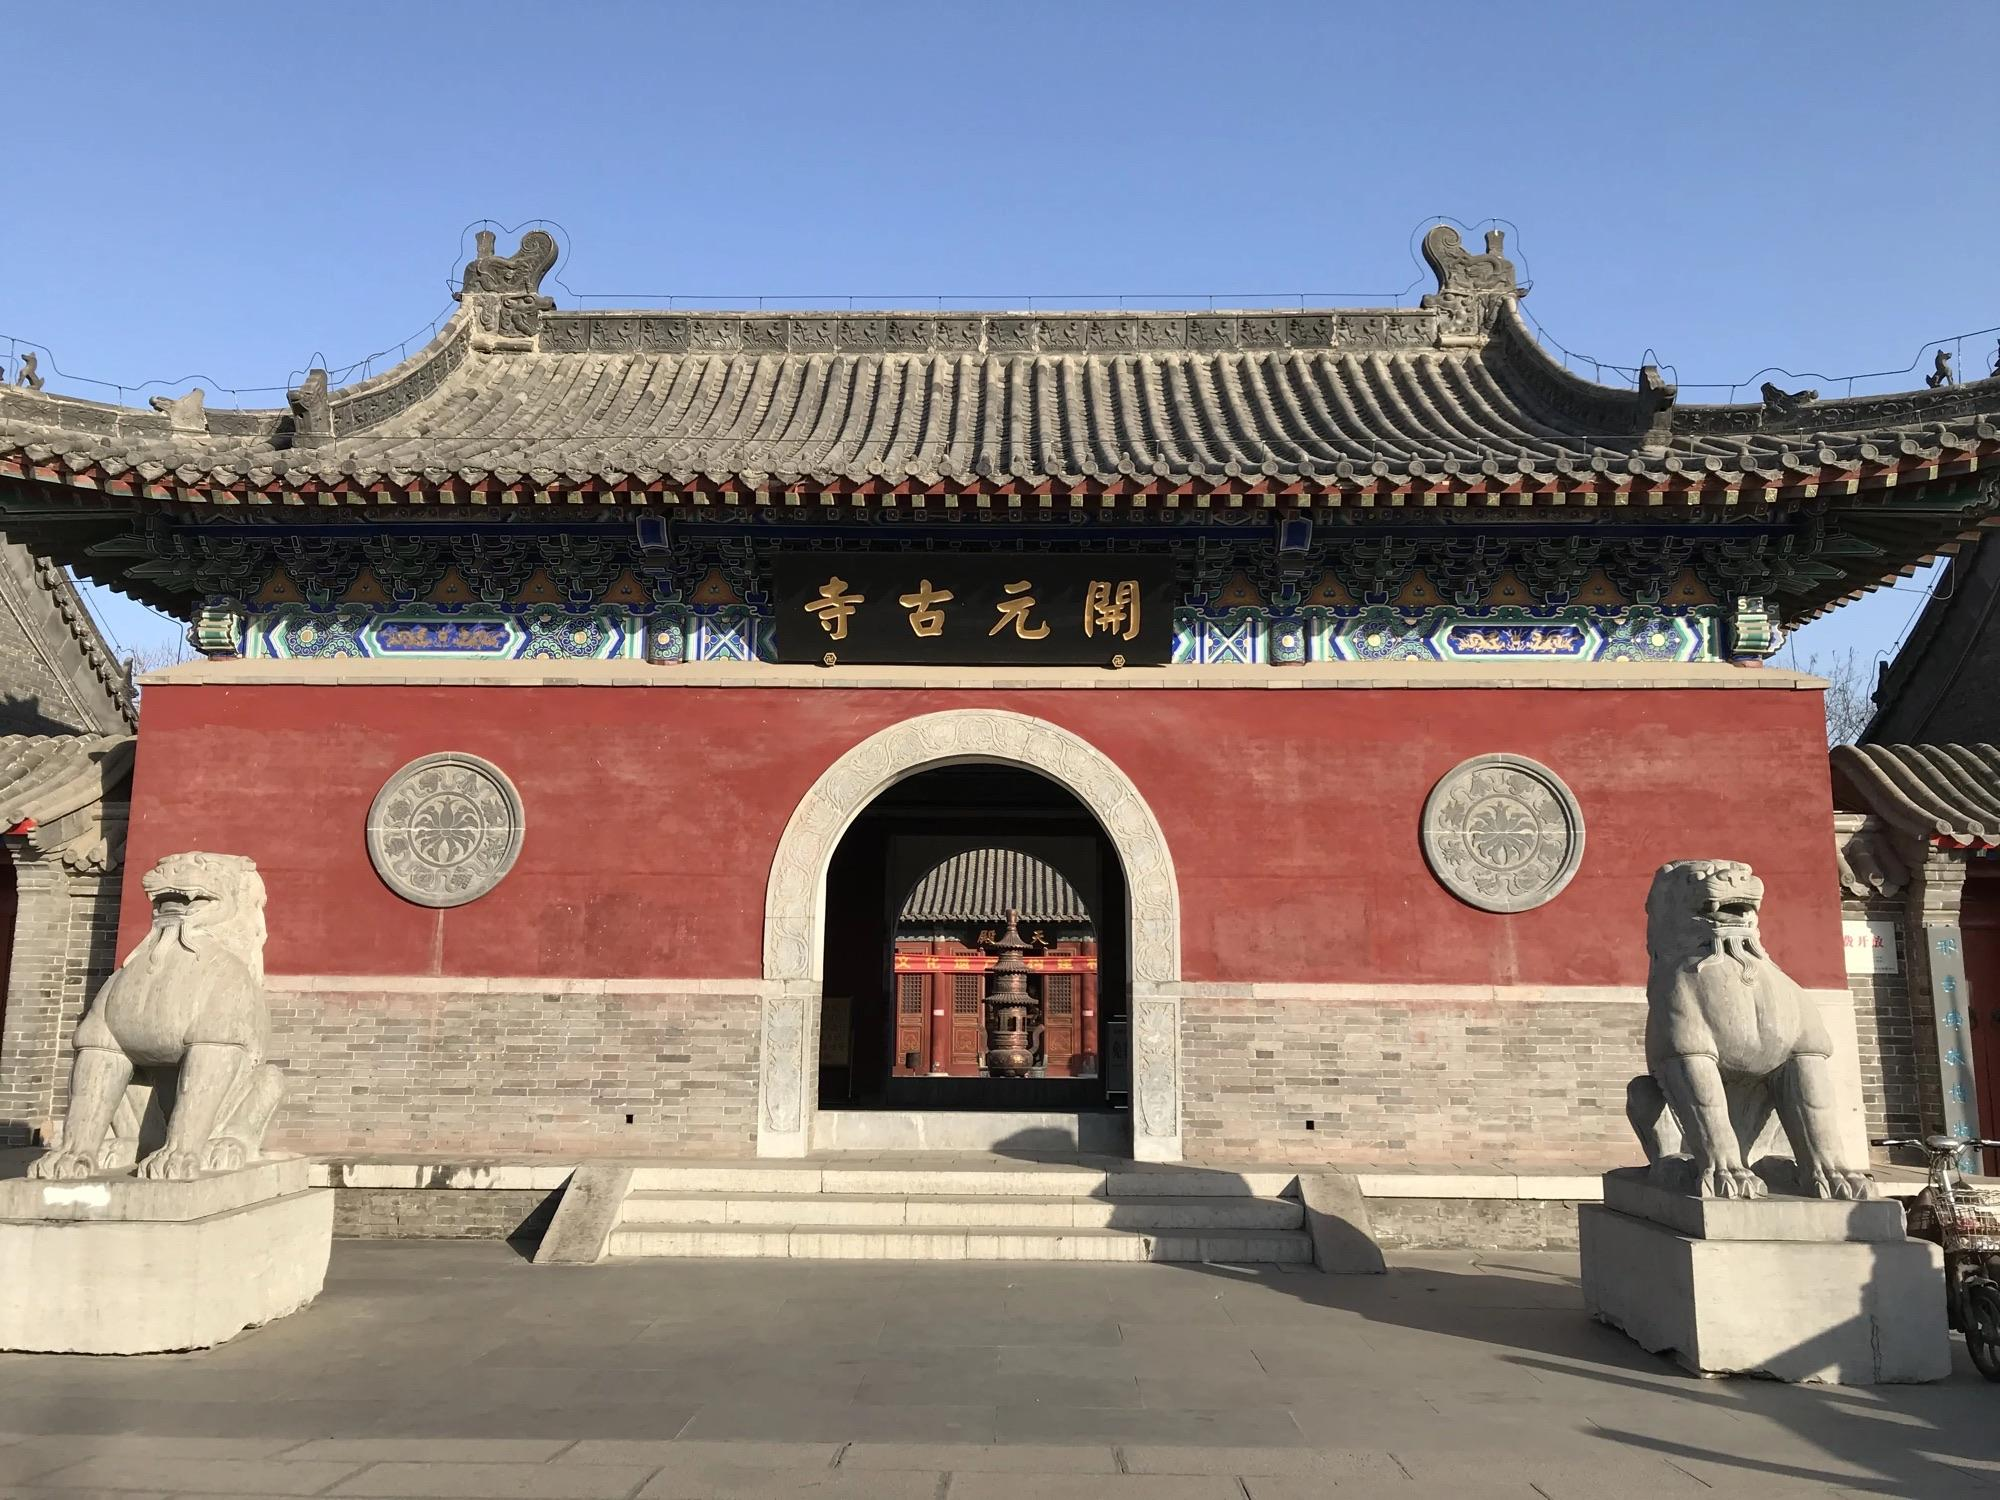
地标名称：邢台开元古寺
所在城市：邢台市·桥东区